Sukhoi Su-17

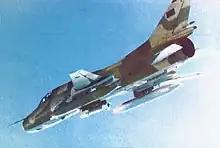
Libyan Su-22M.

Two Libyan Su-22s were shot down in the Gulf of Sidra incident by United States Navy Grumman F-14 Tomcats on 19 August 1981. One Su-22 launched a K-13 missile head-on at one of the F-14s from an estimated 300-meter (984-foot) closing distance, however the missile was evaded. Both were then downed by AIM-9 Sidewinder missiles.